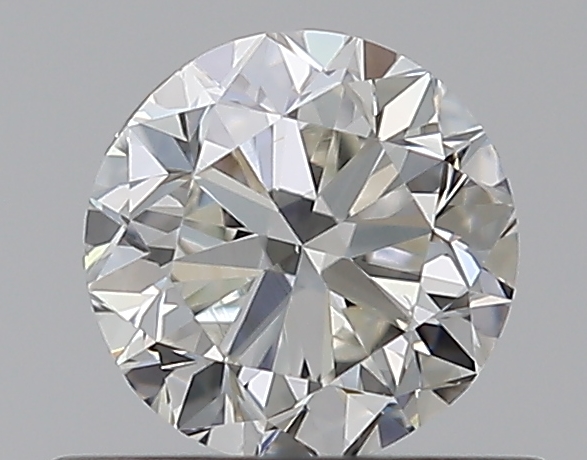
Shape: round
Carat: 0.5
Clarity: VS2
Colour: H
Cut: GD
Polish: EX
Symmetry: GD
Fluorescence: N
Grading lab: GIA
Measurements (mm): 4.84 x 4.89 x 3.15